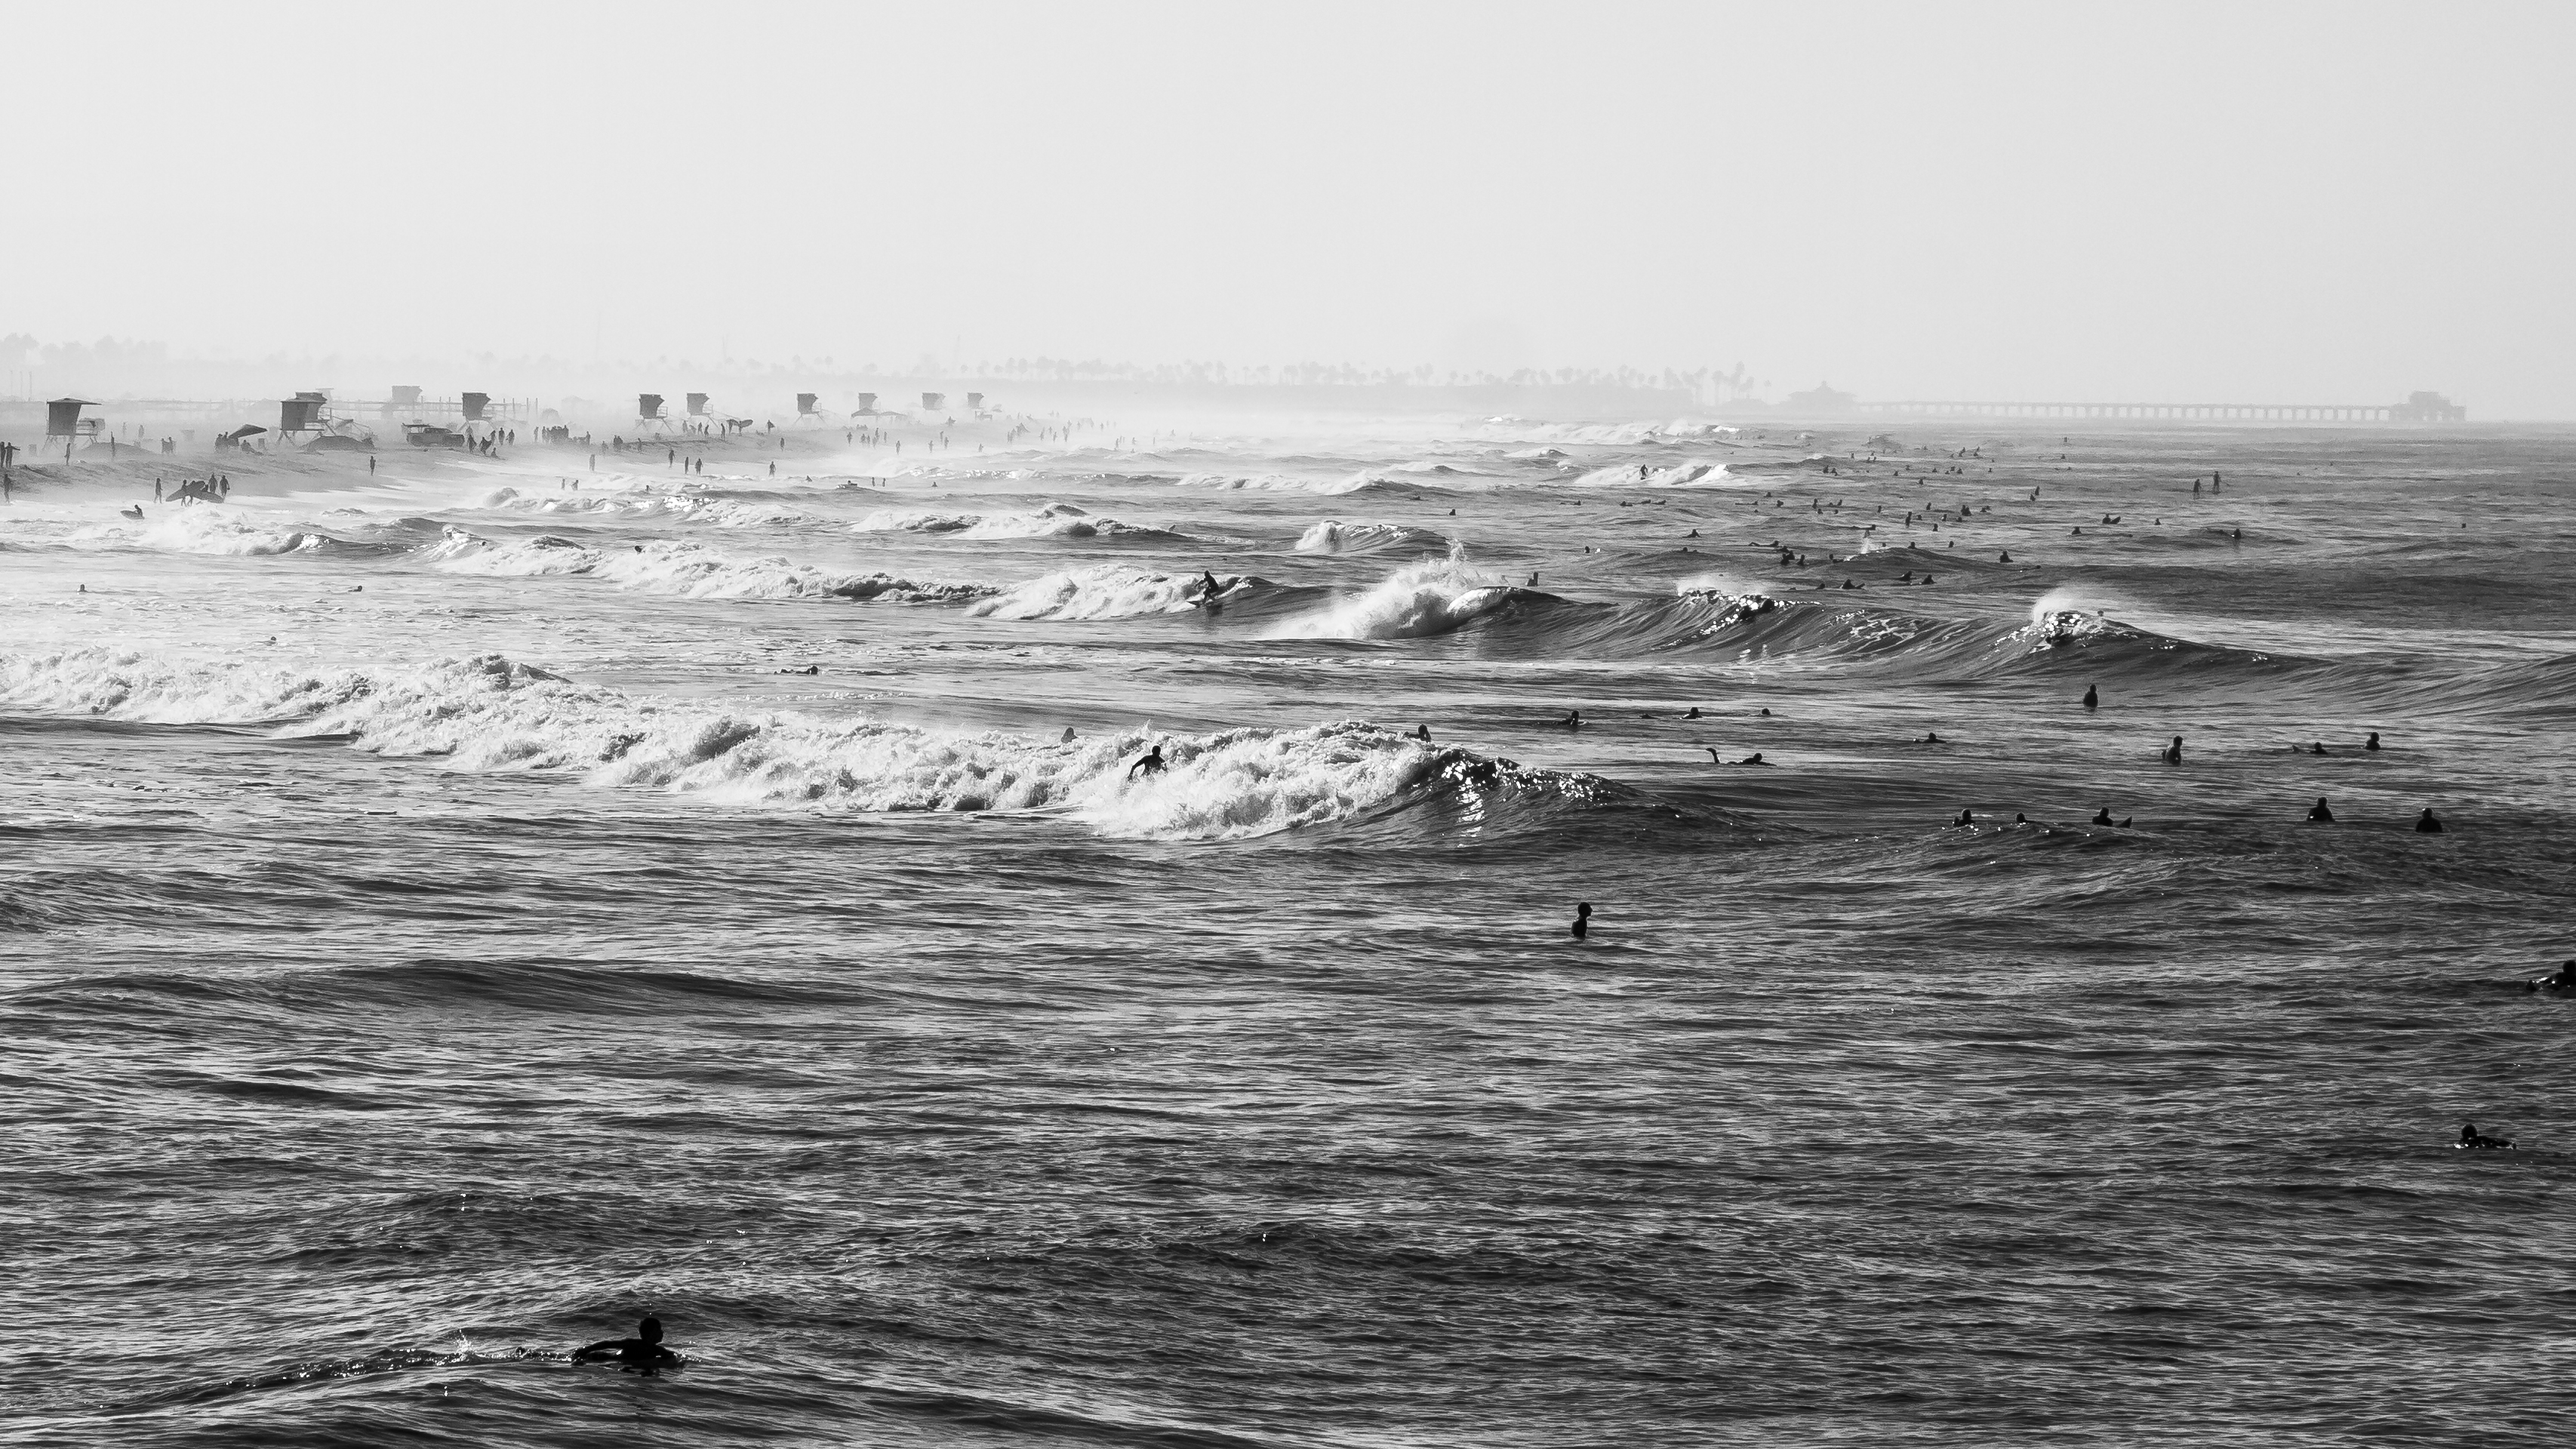
beach, landscape, sea, coast, sand, ocean, horizon, bird, black and white, board, girl, mist, white, morning, shore, wave, city, panorama, surfer, surf, black, monochrome, california, bw, creativecommons, waves, wide, scene, huntington, monochrome photography, mudflat, wind wave